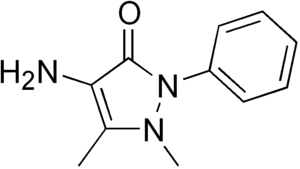
La pyrazolone consiste en un cycle lactame à 5 qui est dérivé du pyrazole auquel est ajouté un groupe oxo. Elle a la formule brute C₃H₄N₂O. Il y a deux isomères possibles : la 3-pyrazolone de numéro CAS 60456-92-0 et la 5-pyrazolone, 137-44-0.